Shigehara Station

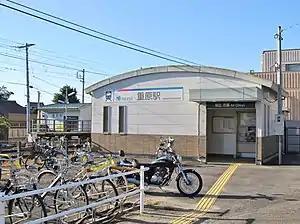
Shigehara Station in October 2018

Shigehara Station is served by the Meitetsu Mikawa Line and is from the terminus of the line at Chiryū Station.